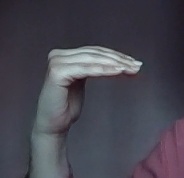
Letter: haa